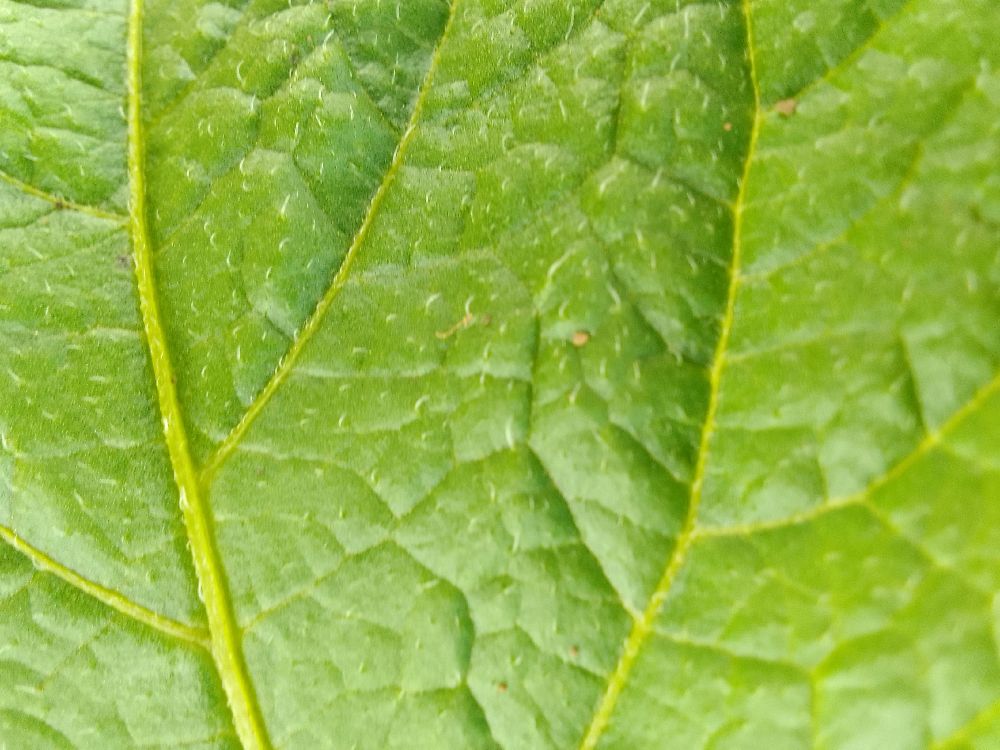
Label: Healthy